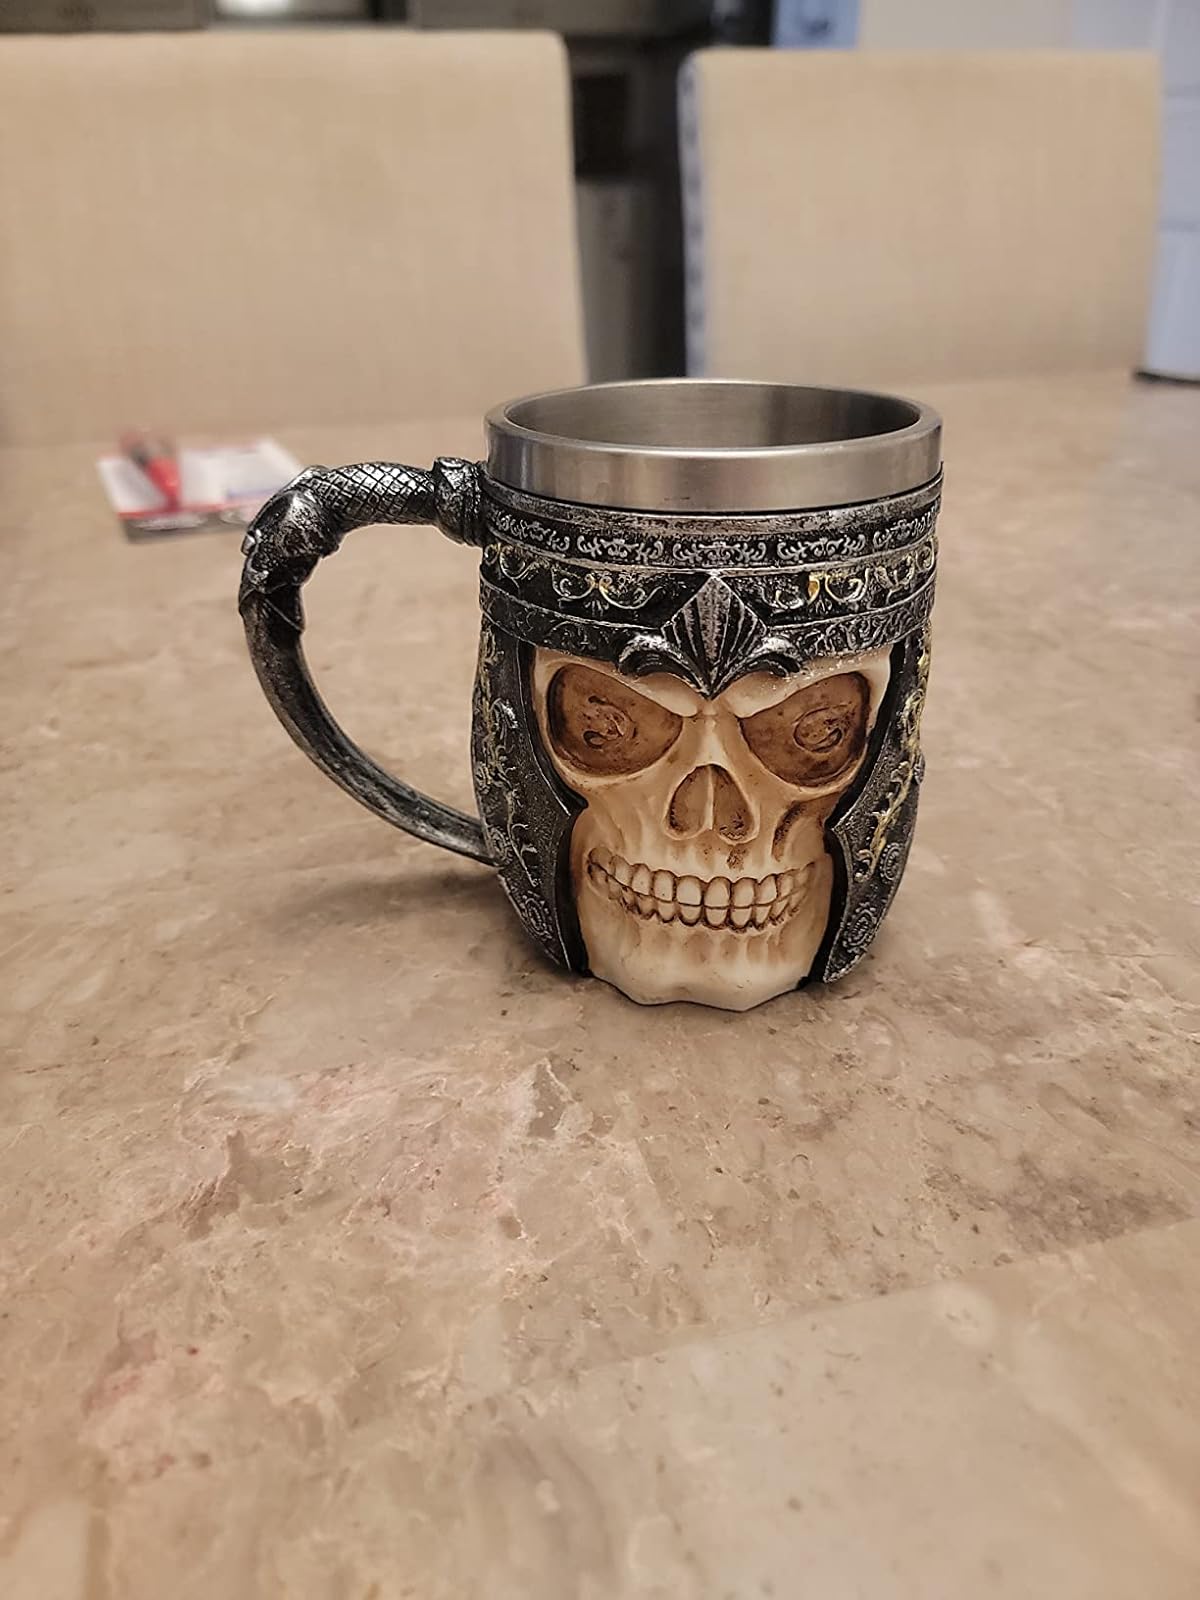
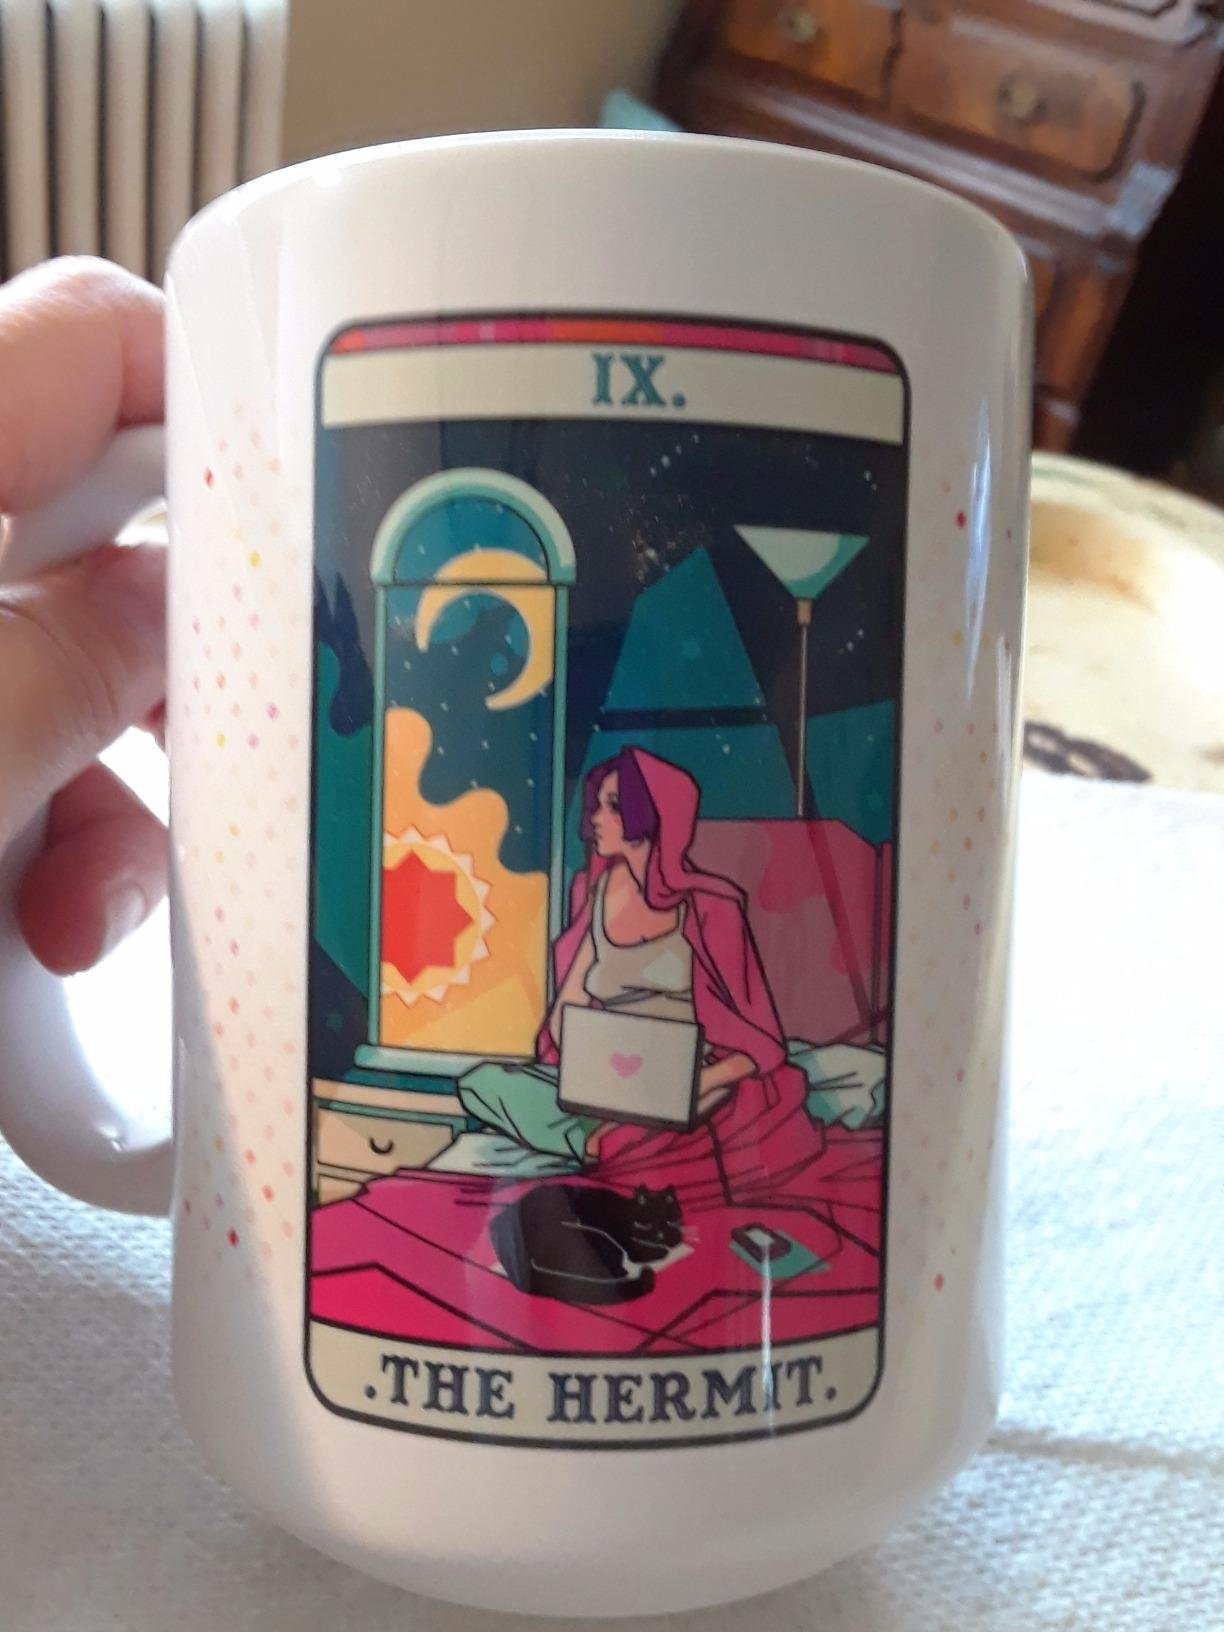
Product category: items_mug
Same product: no